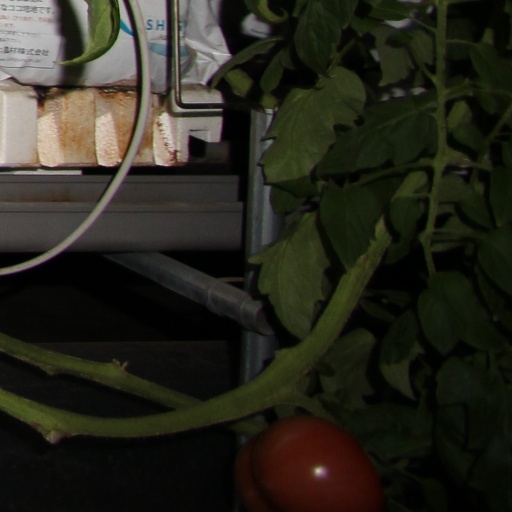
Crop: tomato